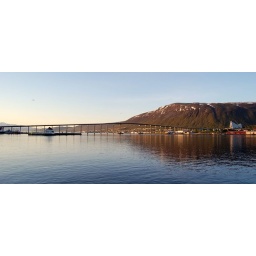
bridge to tromso over the arctic ocean